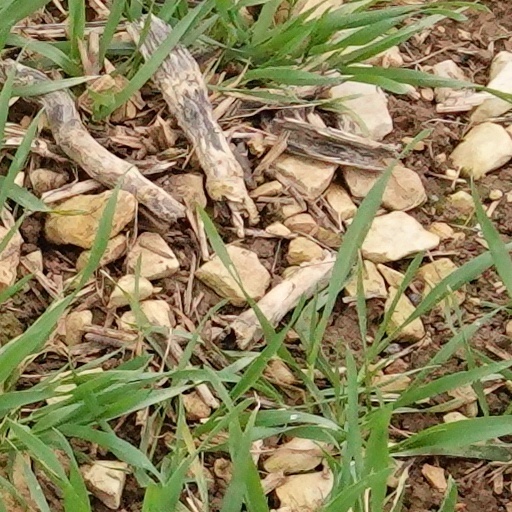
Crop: wheat